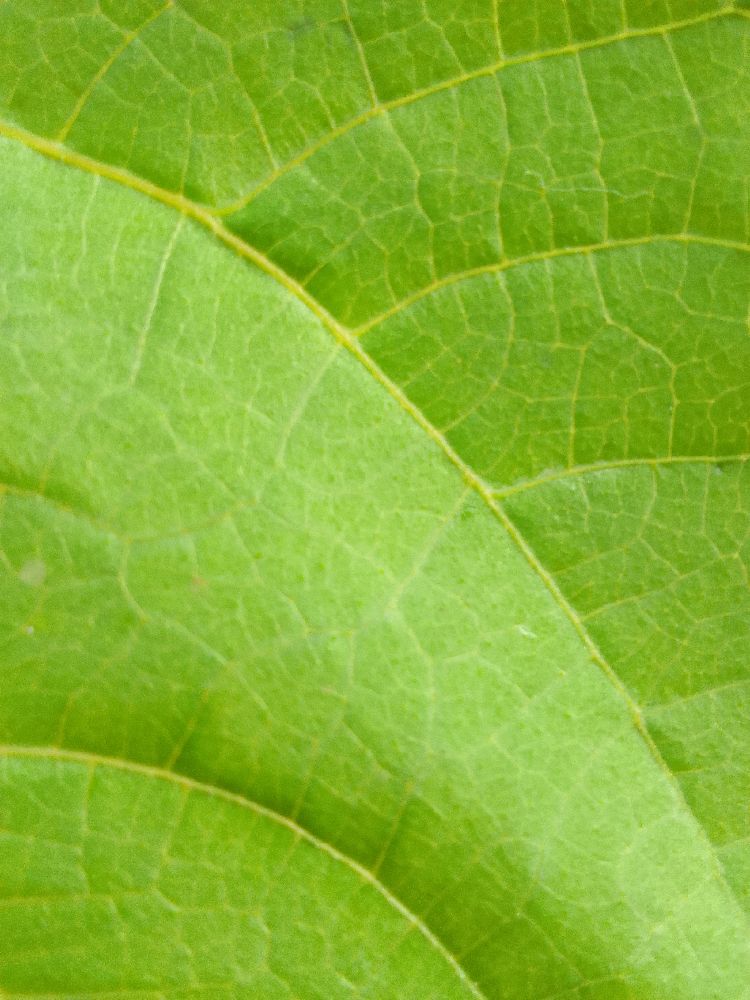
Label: healthy